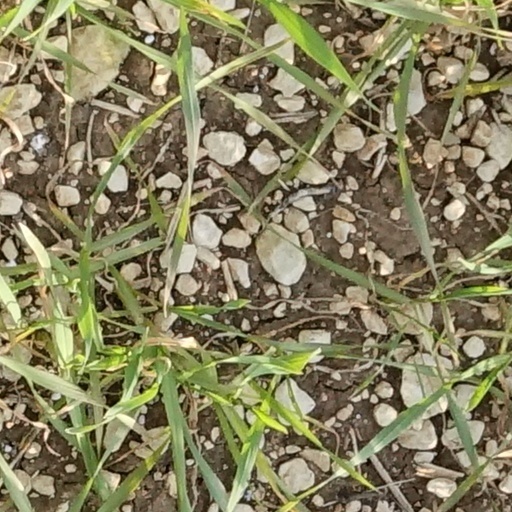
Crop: wheat